Marie Rose sauce

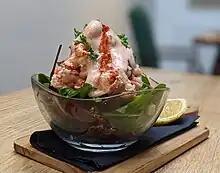
Crayfish cocktail with Marie Rose sauce, served in a glass bowl

The sauce is often credited to Fanny Cradock, who made it widely known. Variations exist internationally, and seafood cocktail sauces predate Cradock's 1967 recipe by some years. For example, in 1956, Constance Spry published a recipe for Tomato Ice, a chilled mixture of mayonnaise and sweetened tomato pulp, for use as the base of a prawn cocktail.